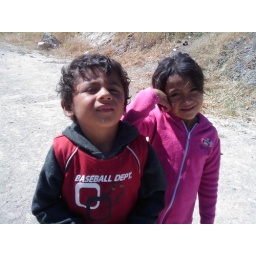
Site 14 outside Tecate Mexico building a house by the TKA students.